Entomatada
Also known as:
es - Spanish: Entomatada
jv - Javanese: Entomatada
ru - Russian: Энтоматада
tr - Turkish: Entomatada
Category: bread (flatbread)
Cuisine: Mexican
Associated cuisines: Mexican
Area: Mexico
Countries: Mexico
Region: Central America

The dish is made of a folded corn tortilla that has been fried in oil and then bathed in a tomato sauce made from tomatoes, garlic, onion, oregano, chilli peppers, and salt. The recipes for the tomato sauce vary by cook. The tortilla can be filled with a number of different ingredients. However, the most common are chicken, beef, cheese, or beans.

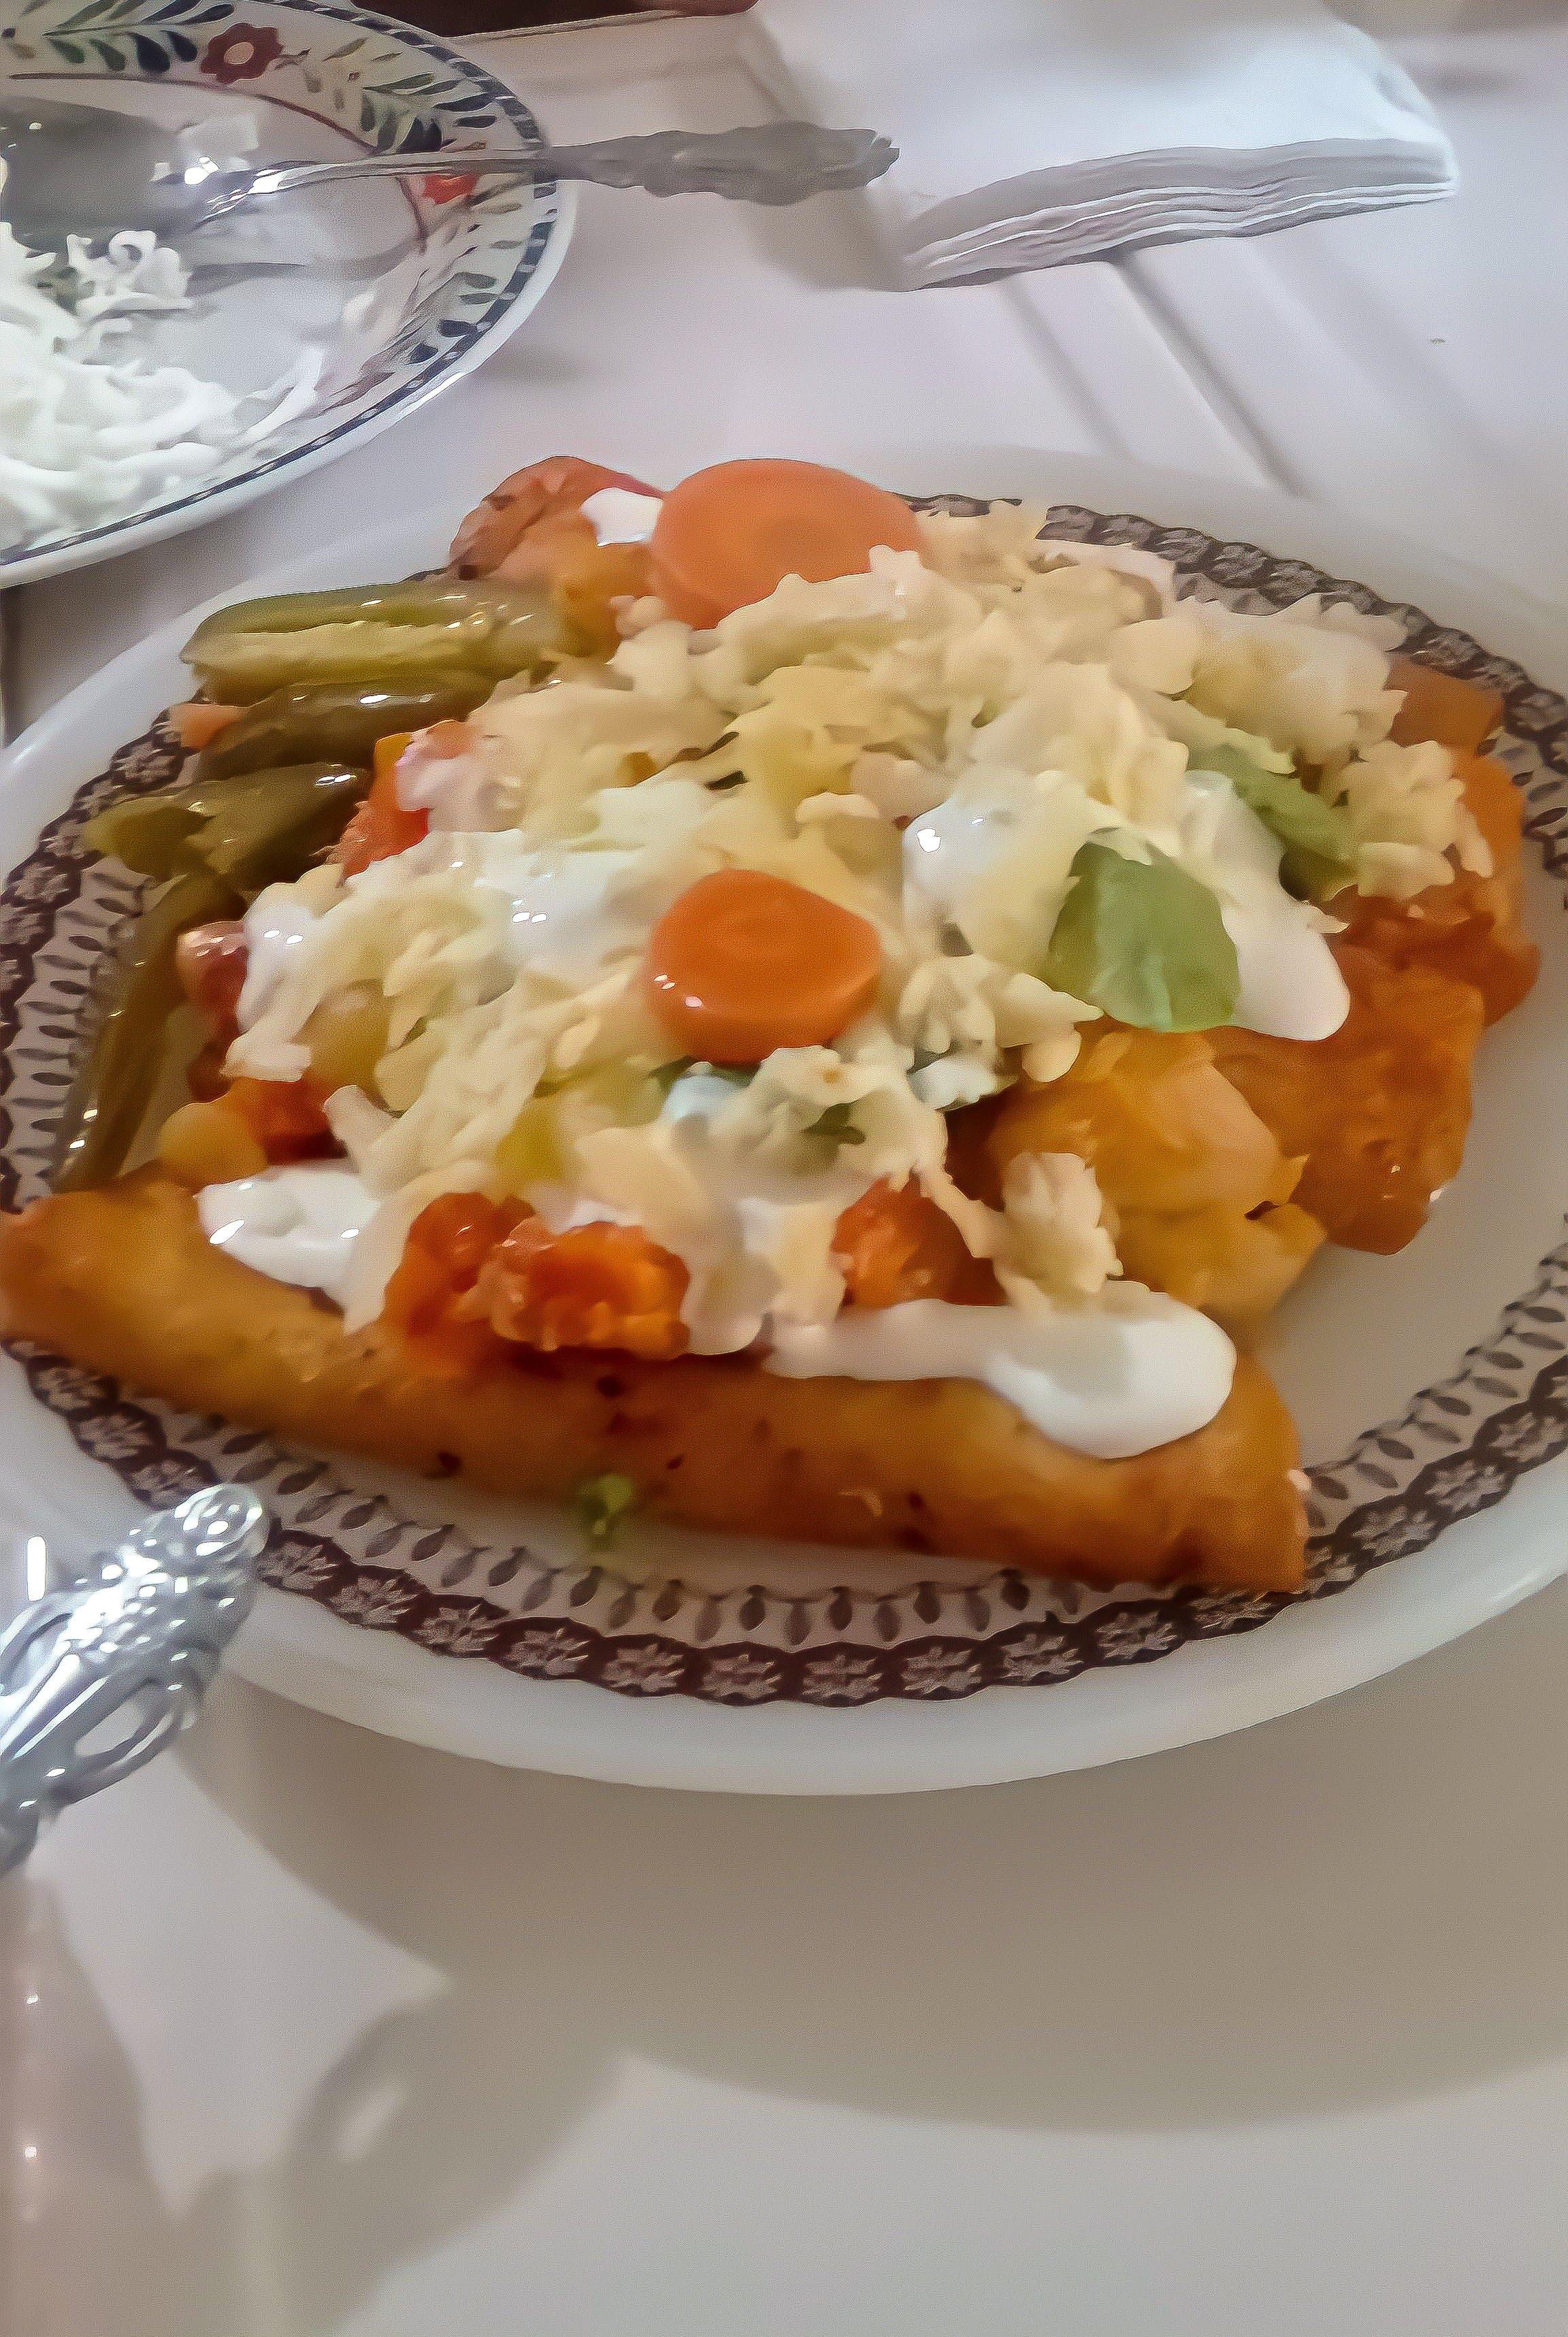